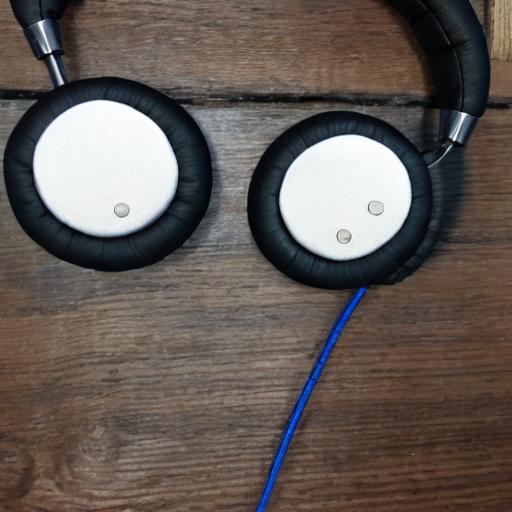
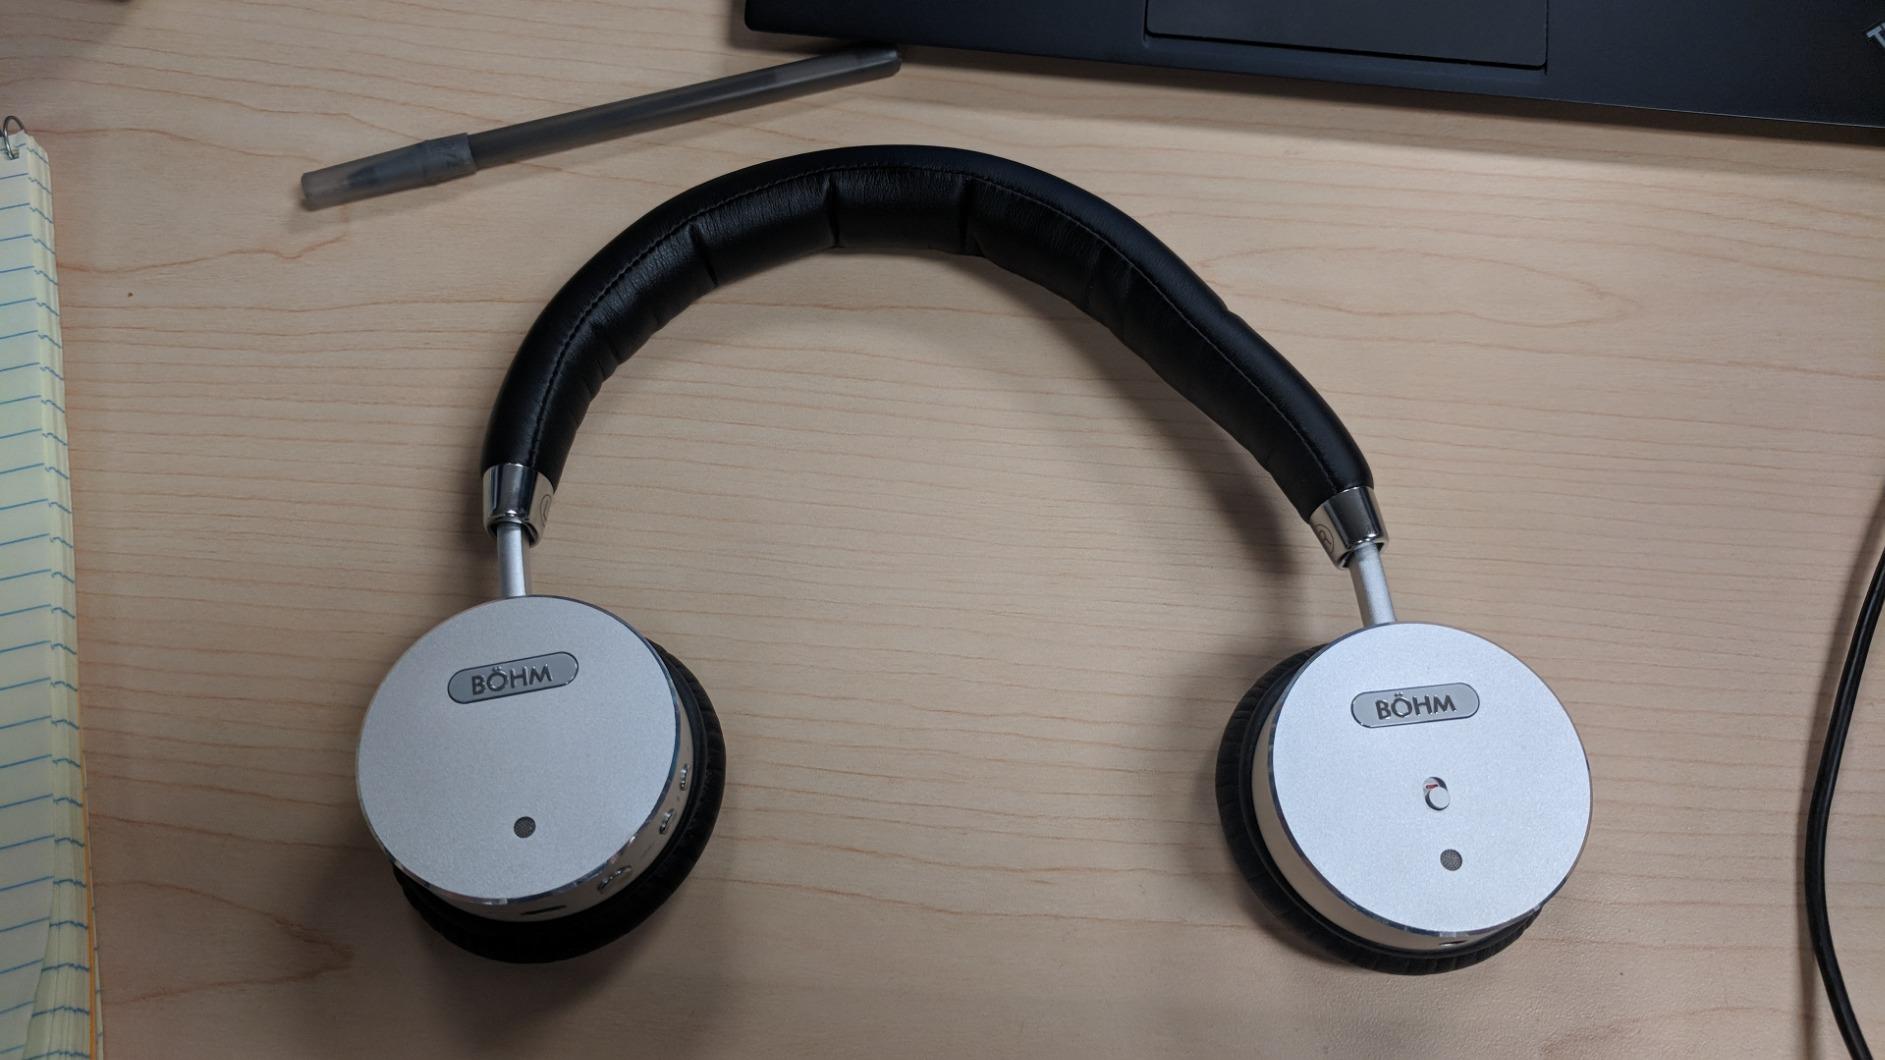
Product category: headphones
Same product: no